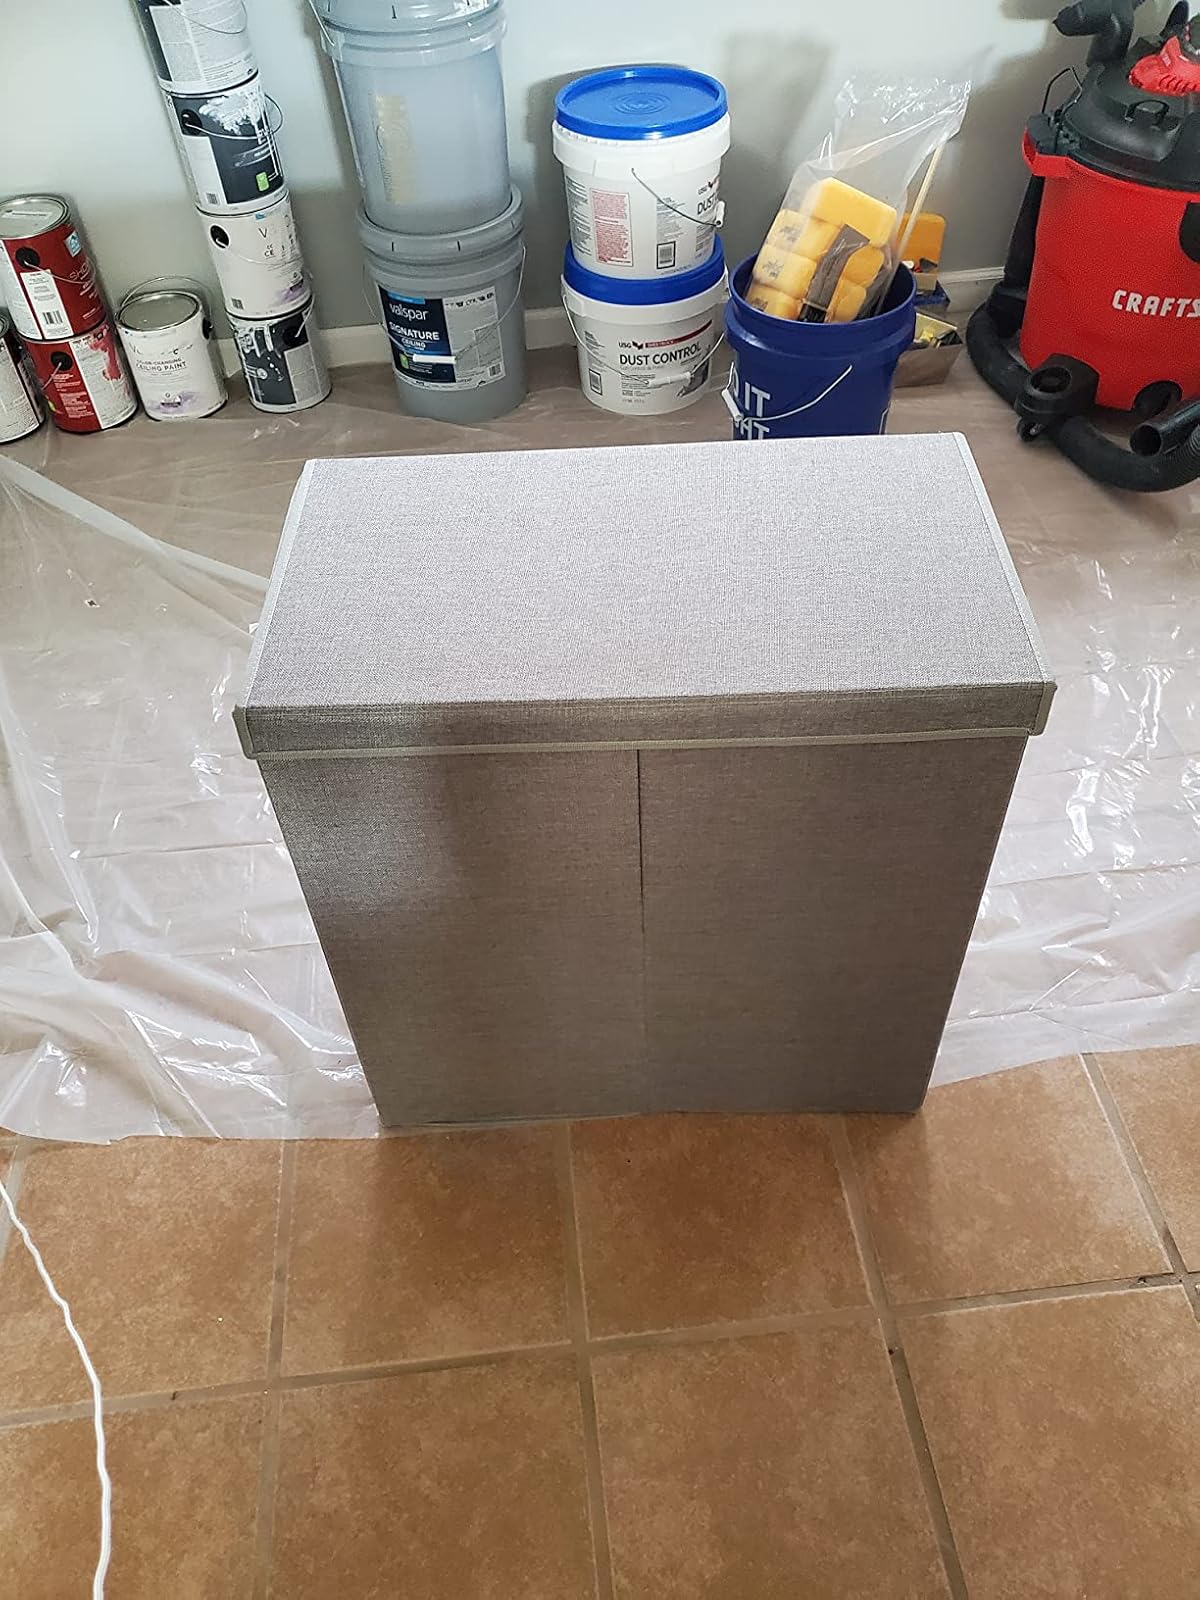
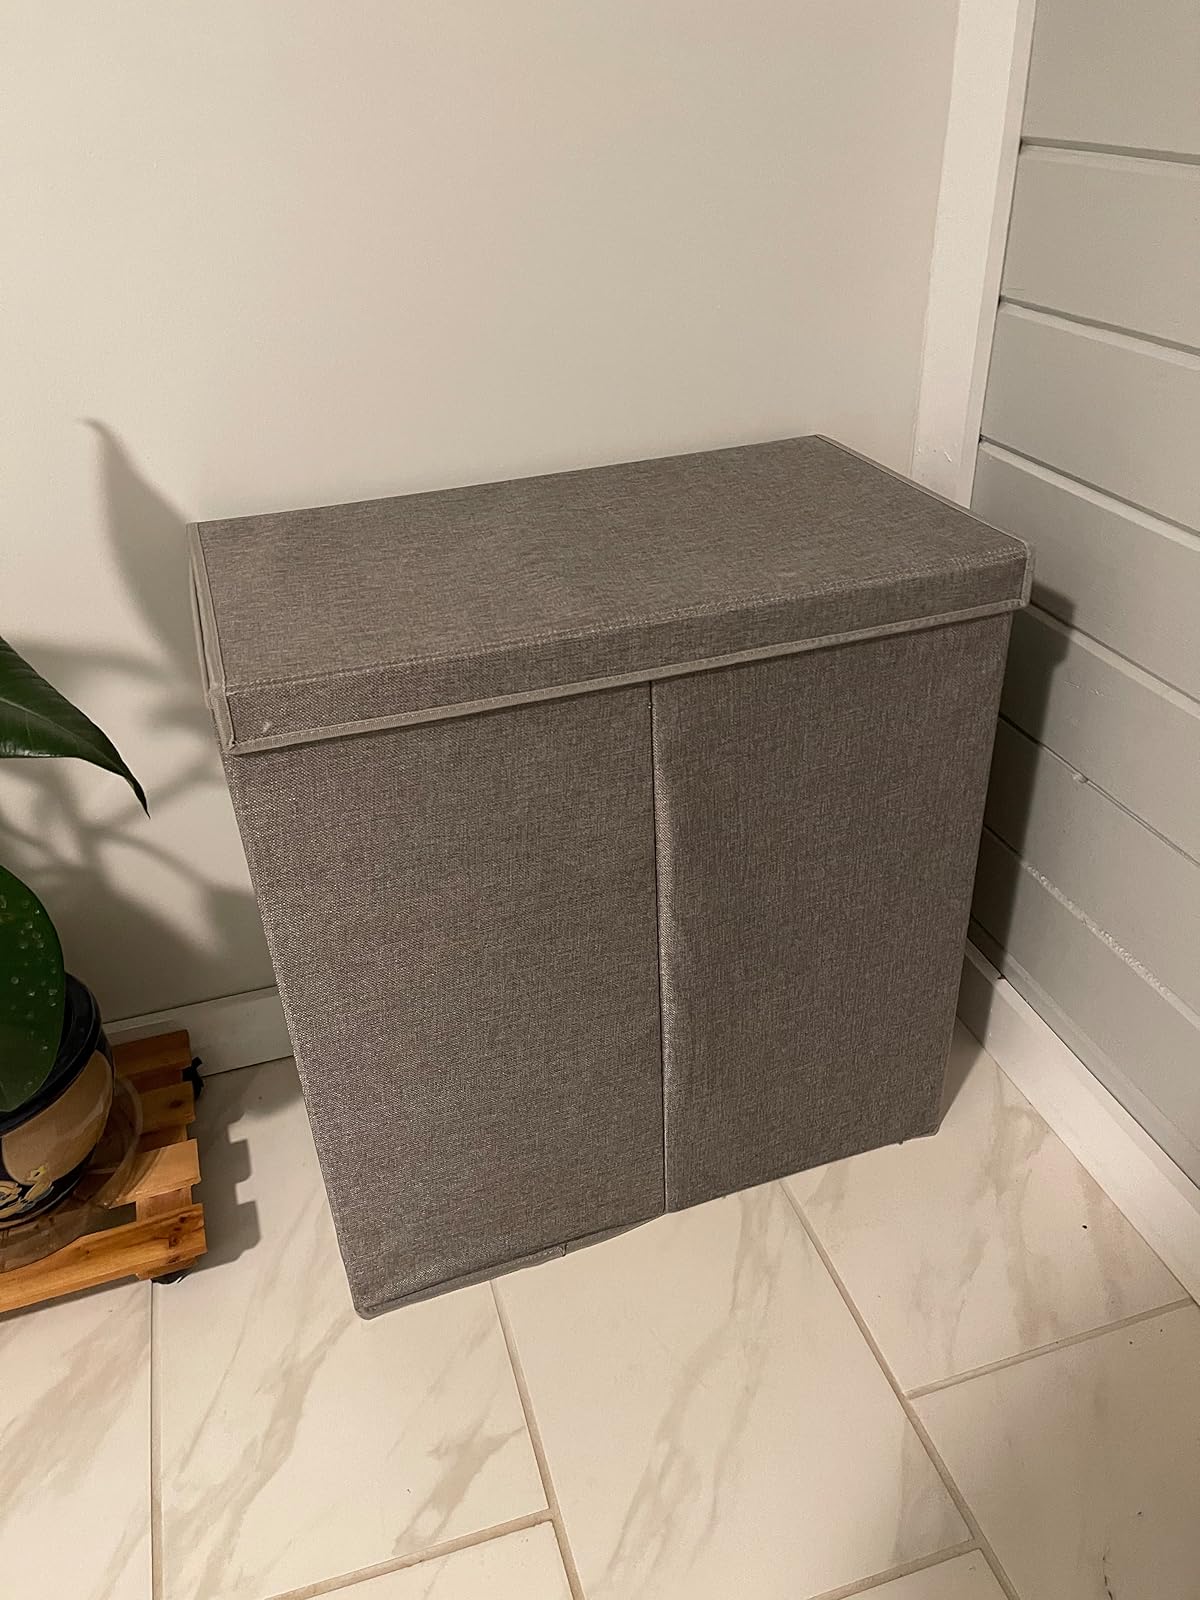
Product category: items_hamper
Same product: yes